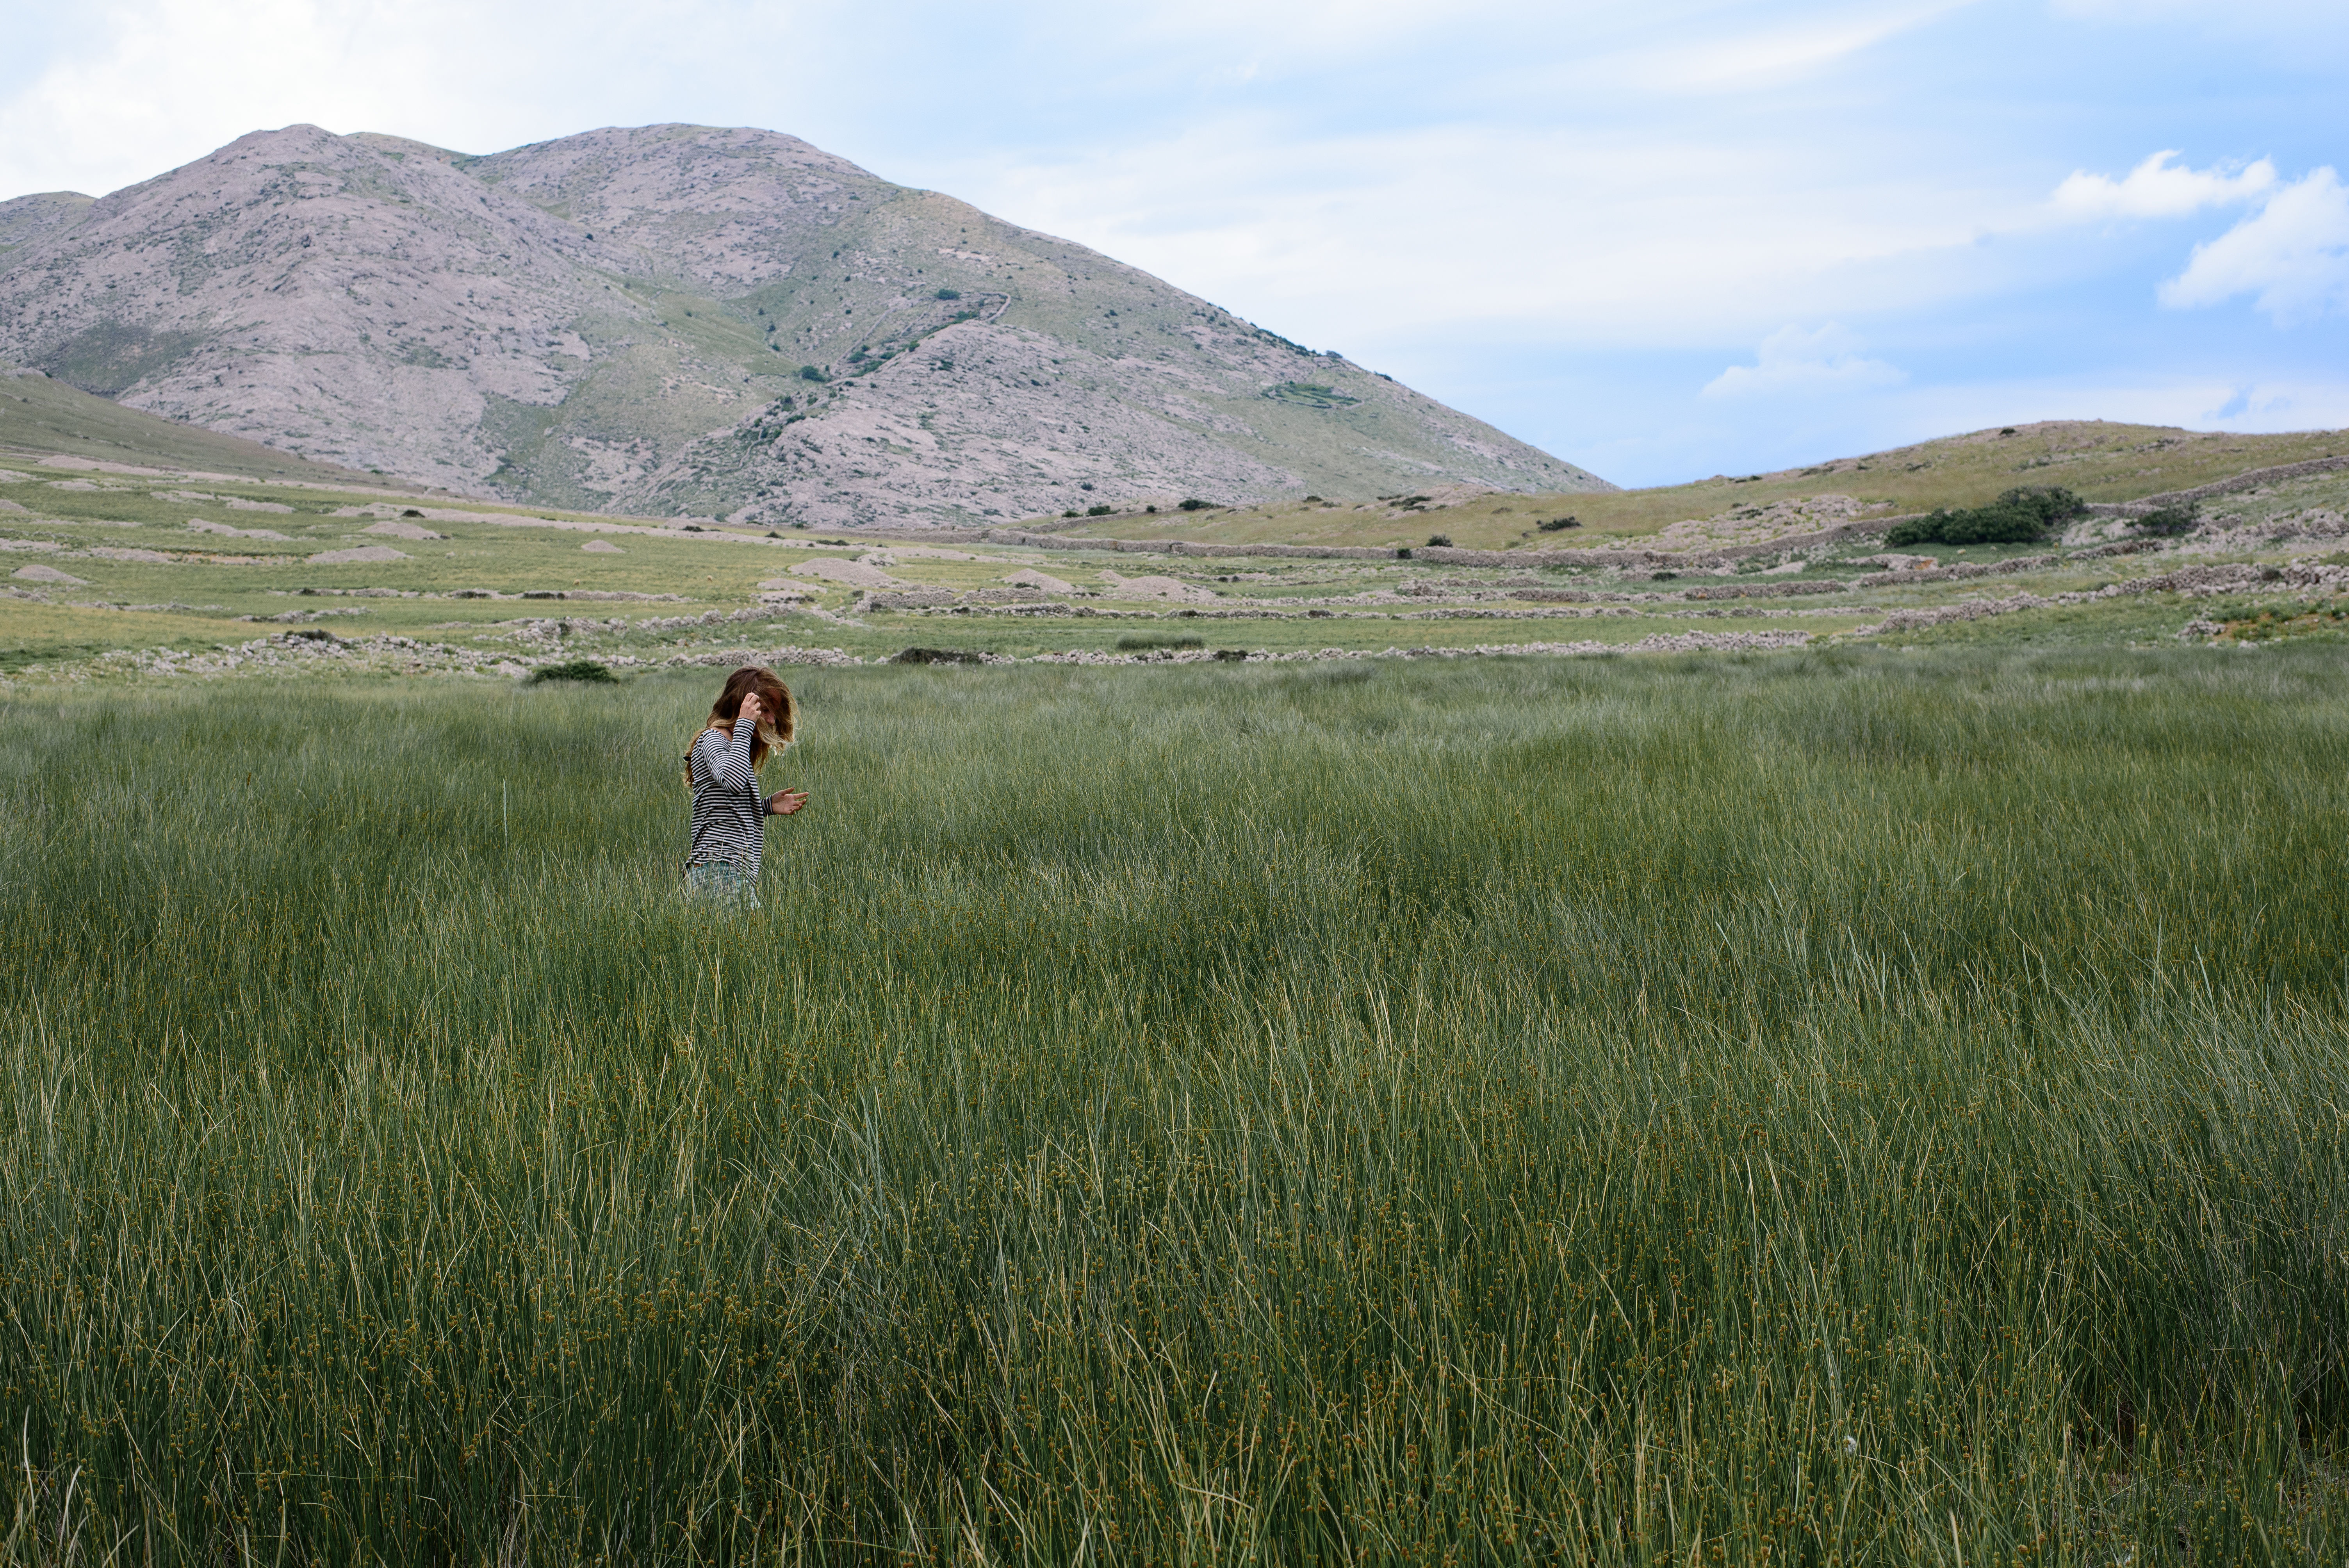
landscape, nature, grass, wilderness, walking, person, mountain, woman, field, meadow, prairie, countryside, hill, adventure, mountain range, pasture, ridge, plain, outdoors, grassland, badlands, plateau, fell, habitat, ecosystem, tundra, steppe, rural area, landform, natural environment, geographical feature, grass family, mountainous landforms, ecoregion